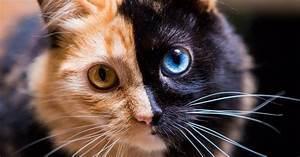
cat